Henfield, Gloucestershire

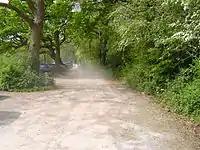
Access track to Bitterwell Lake car park was at one time part of the dramway to Ram Hill Colliery.

In the Bristol and Gloucester Railway Act 1828 (9 Geo. 4. c. xciii) of 19 June 1828, parliament authorised the construction of a horse-drawn railway from Ram Hill to the River Avon in Bristol. It was completed and in use by July 1832. At the same time the Avon and Gloucestershire Railway constructed a connecting line from near Mangotsfield to the River Avon at Keynsham.